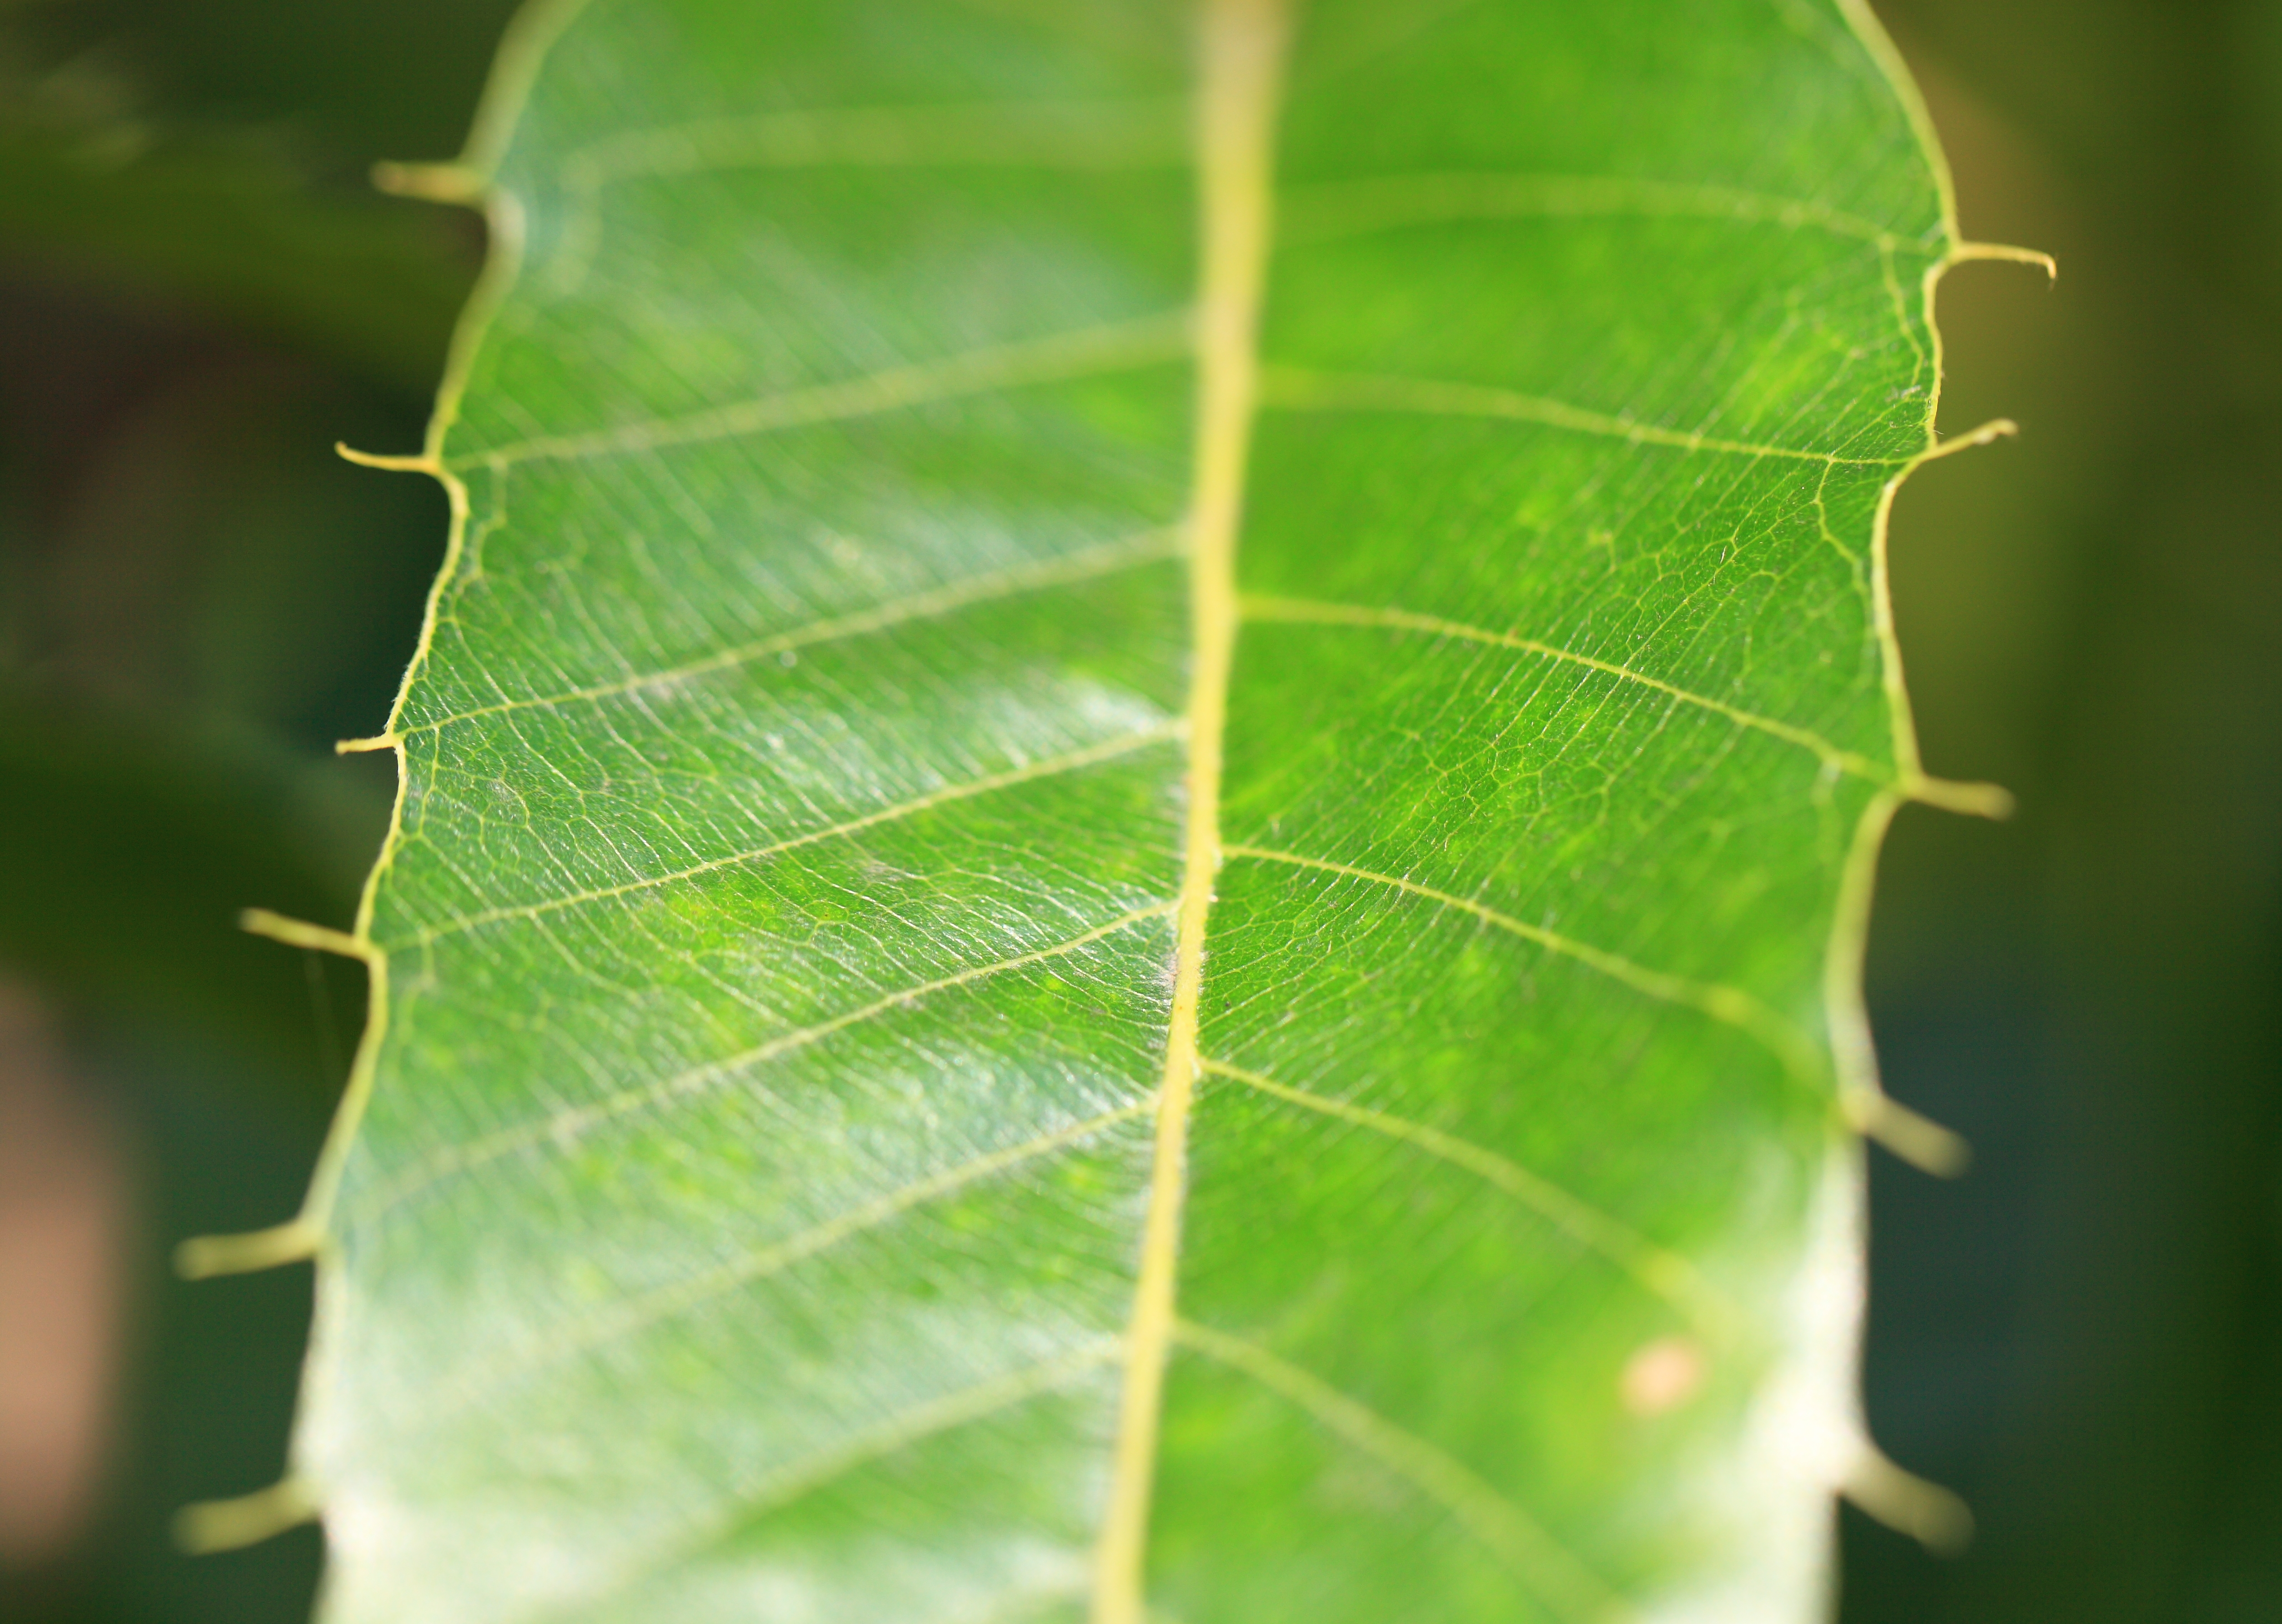
tree, nature, grass, branch, plant, sunlight, leaf, flower, green, high, produce, botany, flora, close up, cool image, deciduous, 5d, hires, markii, hi, res, resolution, macro photography, plant stem